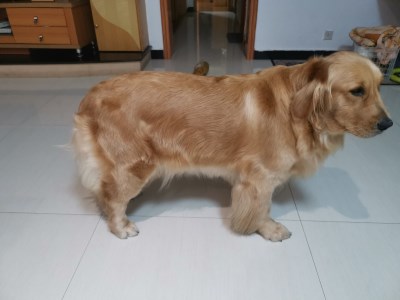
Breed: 5355-n000126-golden_retriever